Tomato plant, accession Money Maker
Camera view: bottom (45 deg); turntable rotation: 0 degrees
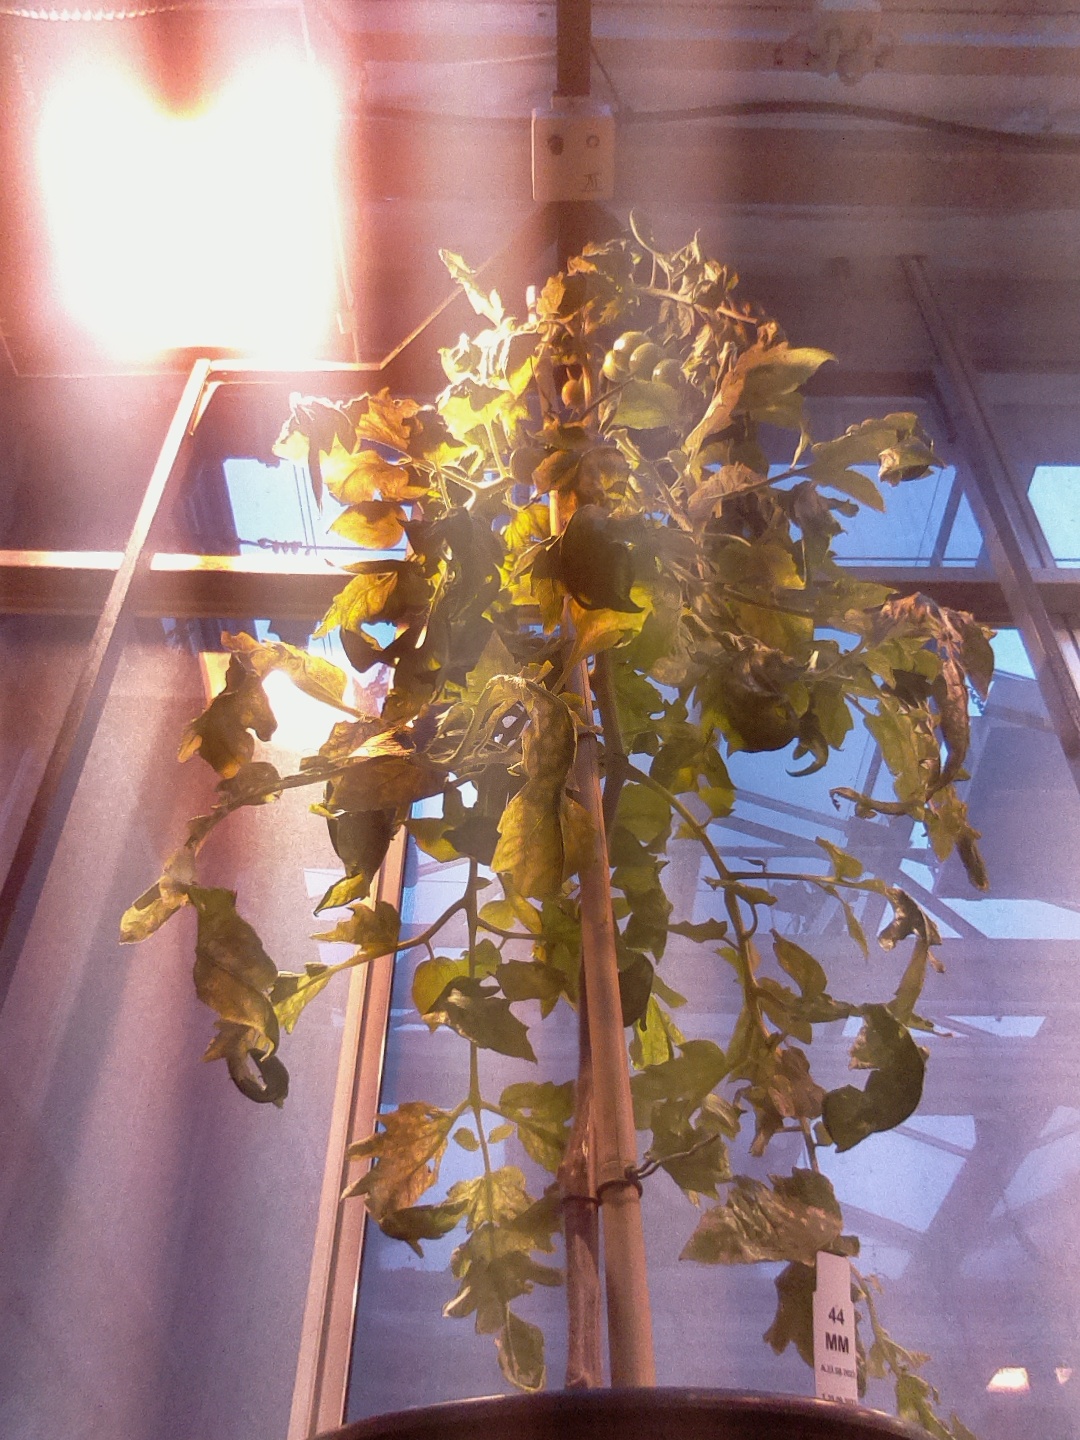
BBCH growth stage 72: 20%-30% of final fruit size